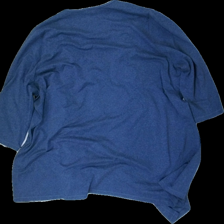
View: back
Type: Top
Category: Ladies
Brand: Not in the list
Brand text on label: Canada
Colors: Blue, White
Material: 86% acrylic, 14% cotton
Pattern: Floral print
Cut: Regular, Loose
Size: XXL
Season: All
Stains: Minor
Price range: <50
Recommended usage: Export
Comment: washed out